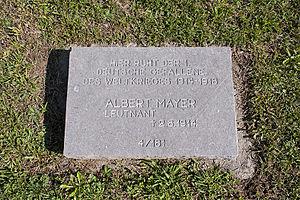
Albert Otto Walter Mayer, né le 24 avril 1892 à Magdebourg et mort le 2 août 1914 à Joncherey dans le Territoire de Belfort, est un officier allemand de la Deutsches Heer. Âgé alors de 22 ans, il est considéré comme le premier militaire allemand tombé au combat lors de la Première Guerre mondiale, alors que celle-ci n'a pas encore été officiellement déclarée.
La mobilisation française de 1914 est l'ensemble des opérations au tout début de la Première Guerre mondiale qui permet de mettre l'armée et la marine françaises sur le pied de guerre, avec notamment le rappel théorique sous les drapeaux de tous les Français aptes au service militaire. Planifiée de longue date, l'affectation de chaque homme était prévue selon son âge et sa résidence.